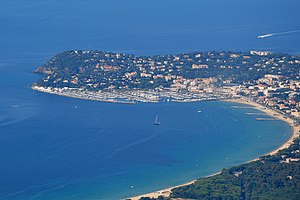
Cavalaire-sur-Mer
Cavalaire-sur-Mer er en commune i Var département, i Sydøstfrankrig, og den er en del af den Franske riviera.